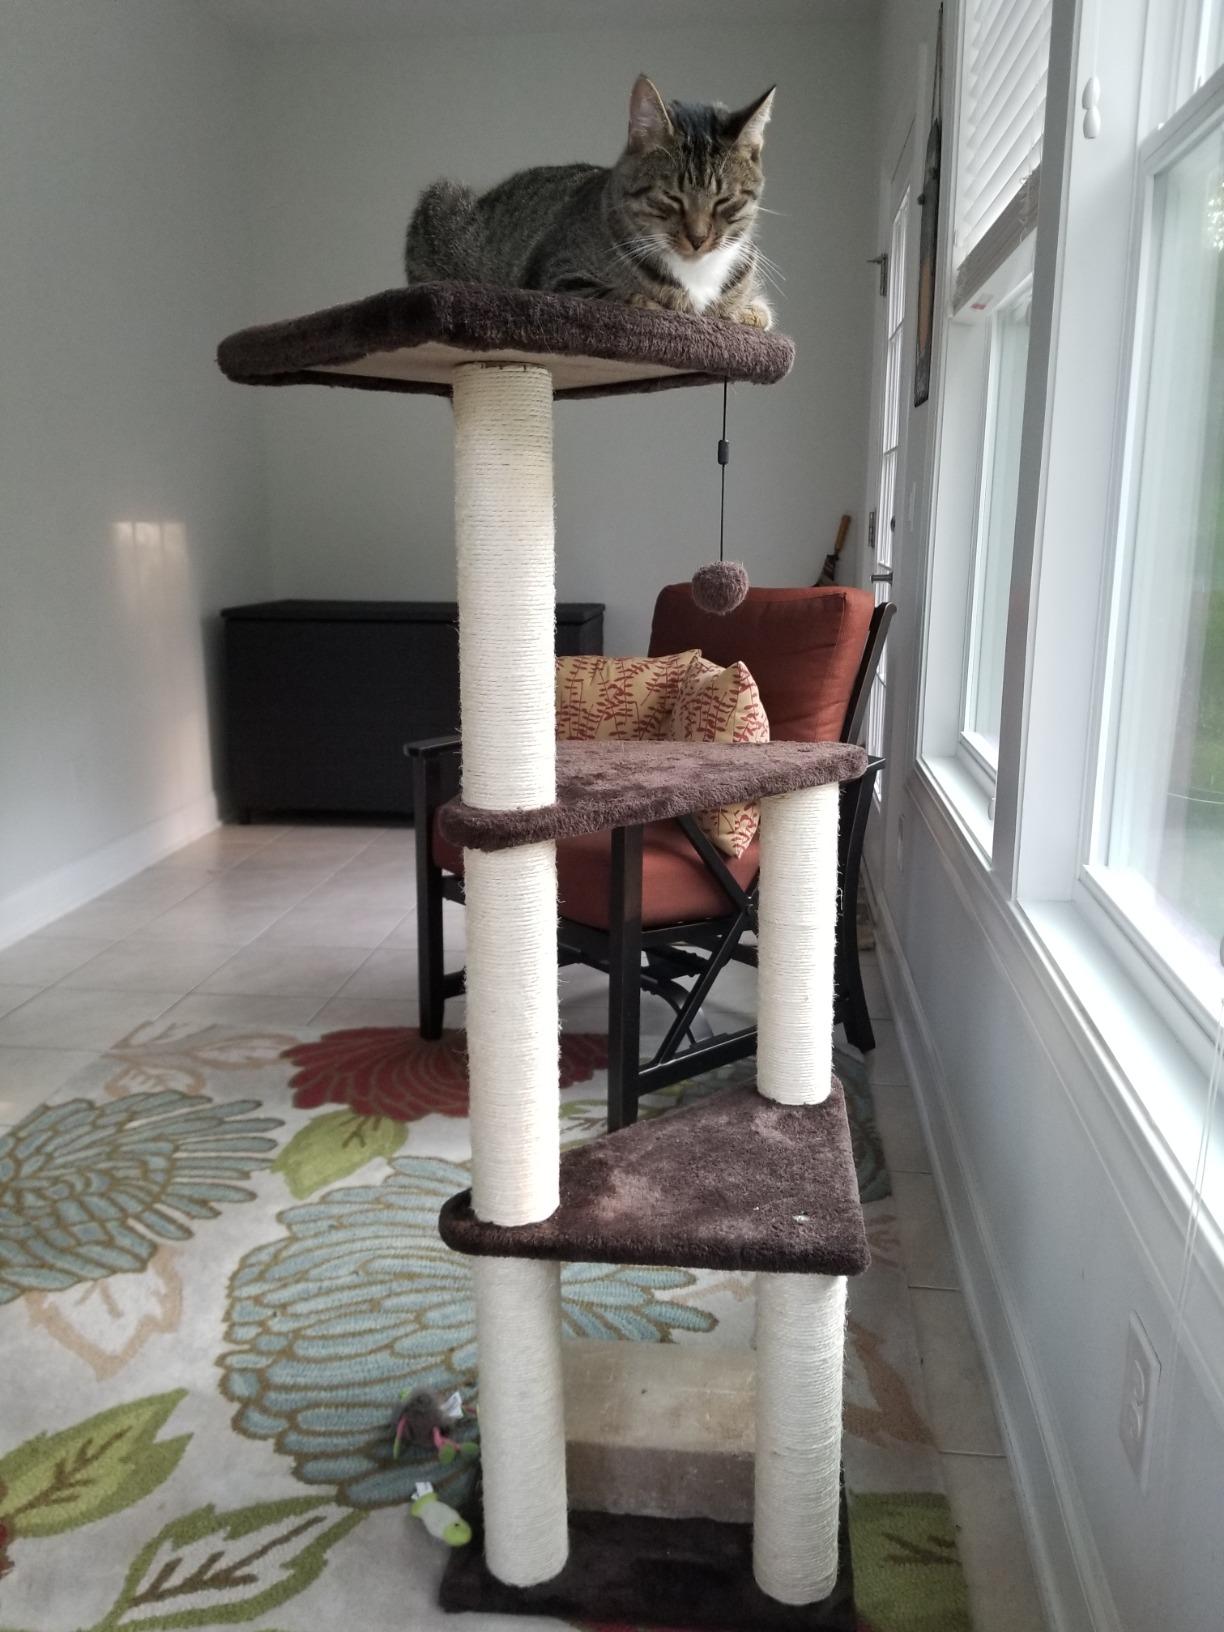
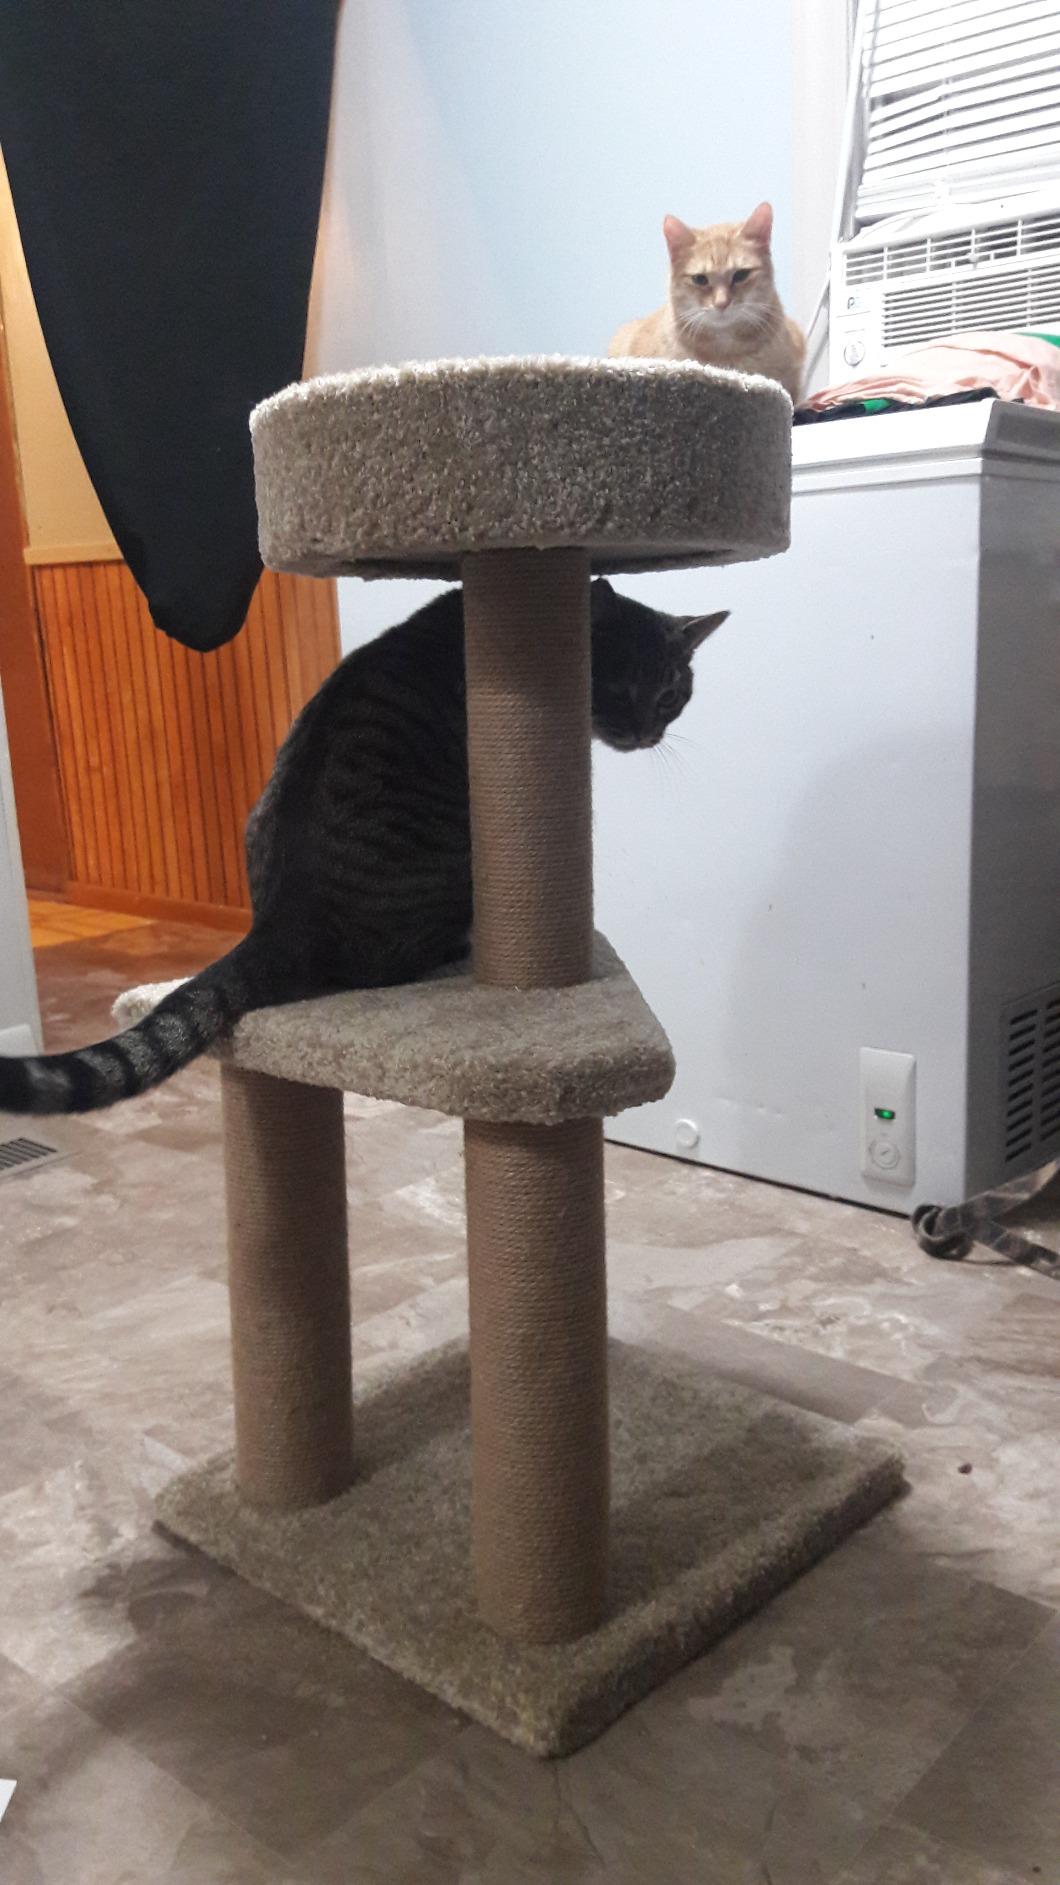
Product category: items_cat tree
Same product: no